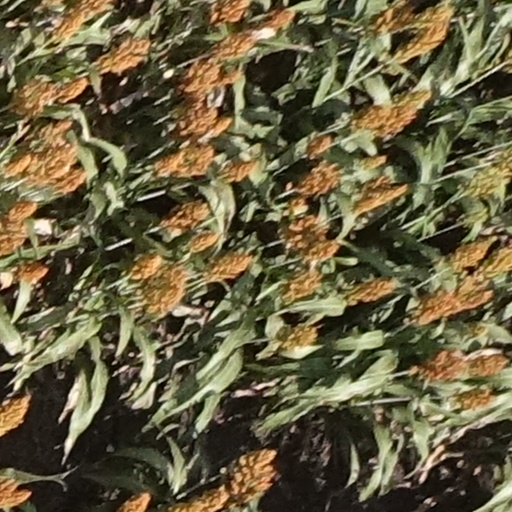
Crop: sorghum